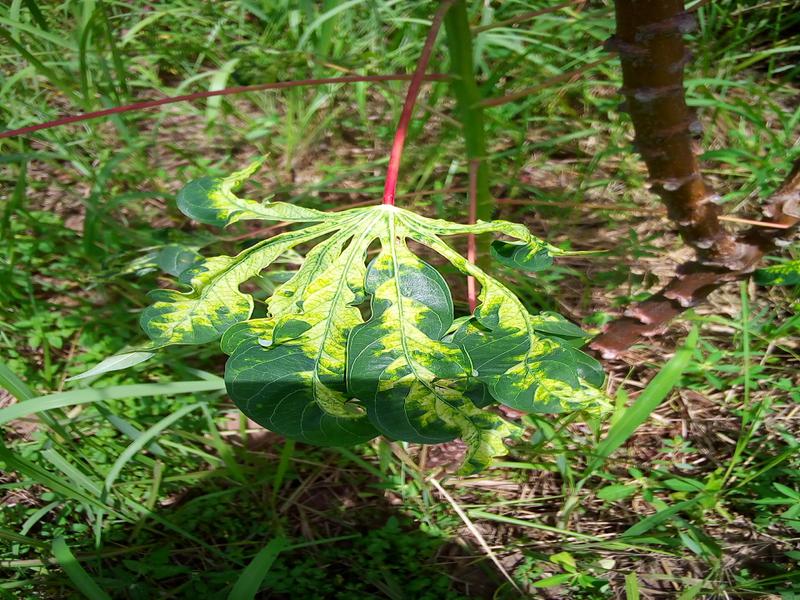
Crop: cassava
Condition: mosaic_disease